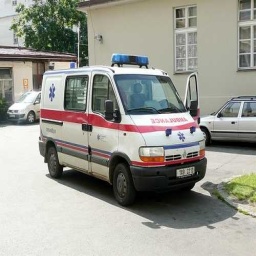
Label: ambulance